South Africa national Australian rules football team

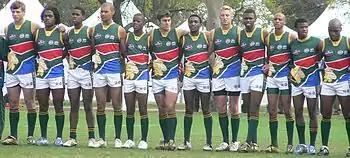
South Africa lining up for national anthem before a match against Ireland during a final in the 2008 AFIC

The South African national Australian rules football team, nicknamed the "Lions", represent South Africa in the sport of Australian rules football.